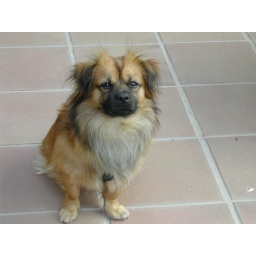
Bertie the dog that was found in a cardboard box